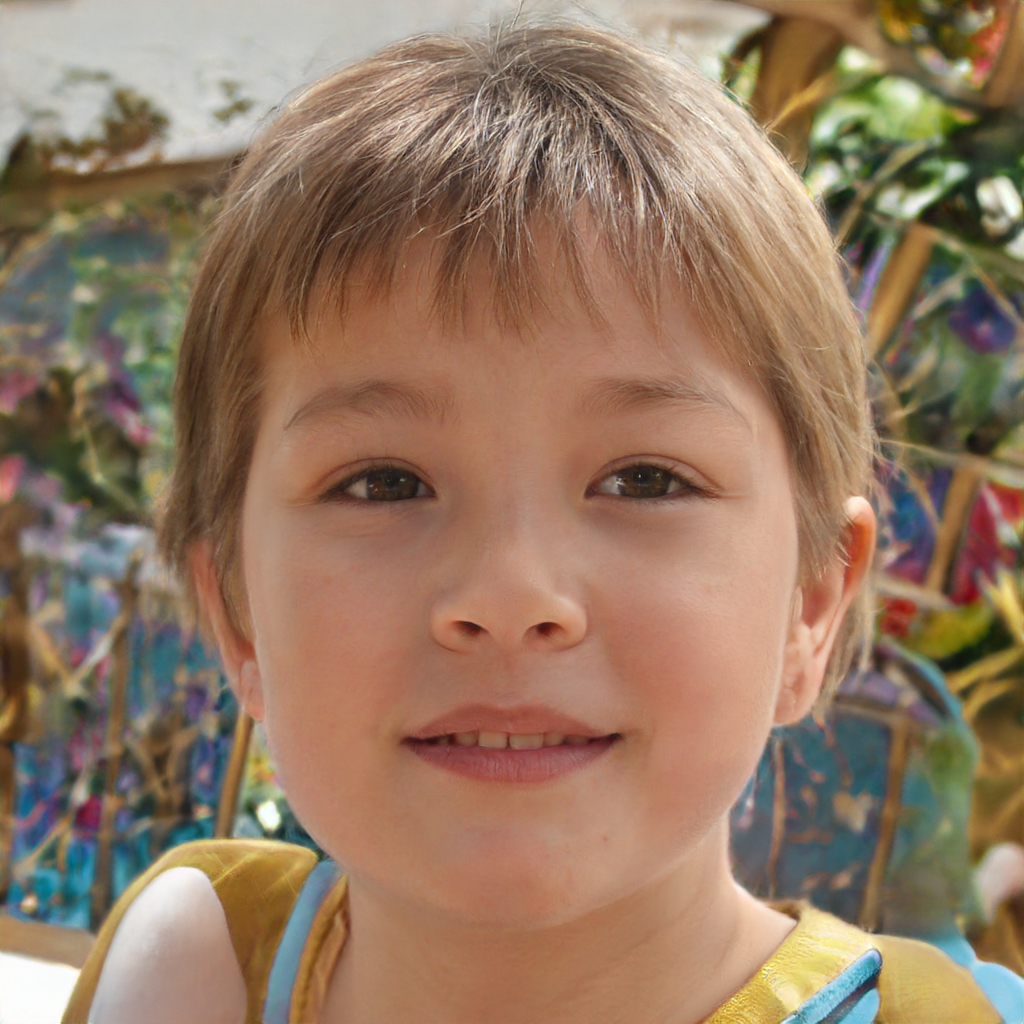
Label: No Watermark